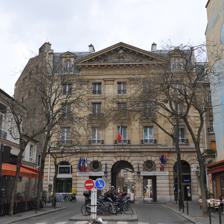
Building: Hôpital Saint-Antoine
Country: France
Year built: 1791
Hospital in Paris, France Hospital in Paris, France Hôpital Saint-Antoine AP-HP Sorbonne University Hospital Group Entrance of the Hôpital Saint-Antoine Location of the Hôpital Saint-Antoine within Paris Geography Location 184 Rue du Faubourg Saint-Antoine, 75012 Paris , France Organisation Care system Public Type Teaching Services Emergency department Yes Links Website https://saintantoine.aphp.fr Lists Hospitals in France Hôpital Saint-Antoine ( French pronunciation: [opital sɛ̃t‿ɑ̃twan] ) is a university hospital of the Assistance Publique–Hôpitaux de Paris (AP-HP) located in the 12th arrondissement of Paris at 184, rue du Faubourg-Saint-Antoine . It is part of the AP-HP Sorbonne University Hospital Group . During the COVID-19 pandemic, the Saint-Antoine hospital participated in therapeutic research, in particular the Corimuno-plasm ( plasma therapy ) clinical trial, with Karine Lacombe's team. References